Corycian Cave

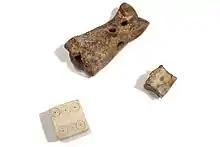
Ancient astragal—similar to those excavated from Corycian Cave

The Corycian Cave was excavated in 1969 by French hellenist Pierre Amandry and his team from the French School of Athens. During the excavation they found many artifacts and vessels left by ancient worshippers. The majority of objects found were made out of livestock bone. This included 22,000 astragals, which were primarily from sheep and goats, that were made out of talus, a large bone that protrudes from the ankle. The astragals were believed to be primarily used in games of chance, similar to the modern day dice. Of the 22,000 found, 2,500 were found to have been purposefully smoothed down and pierced so that a leather thread could go through them to form a necklace (36 were set in lead and 2 in gold). Also in the Corycian Cave, archeologists found a variety of rings, bronze figurines, ceramics, metal objects, as well as several wind instruments such as the auloi.